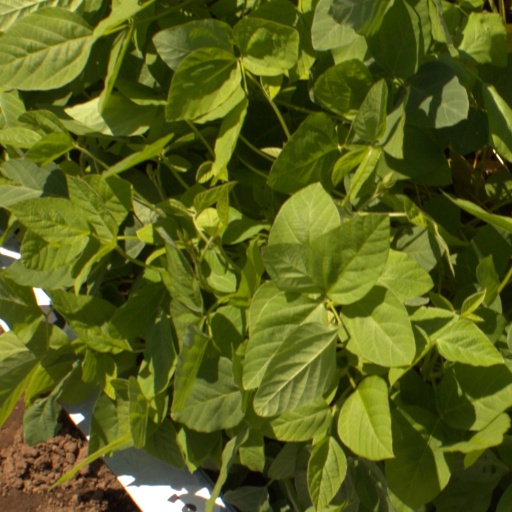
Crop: soybean